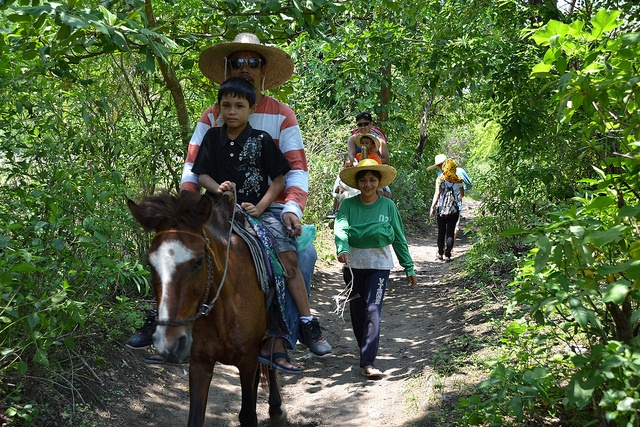
A man and child sitting on a horse.
Many people are out and having some fun there.

A man and a young boy riding on a donkey while people move behind them.
Hispanic people in sombreros walking and riding a horse
Some people ride a donkey and others walk through the jungle.